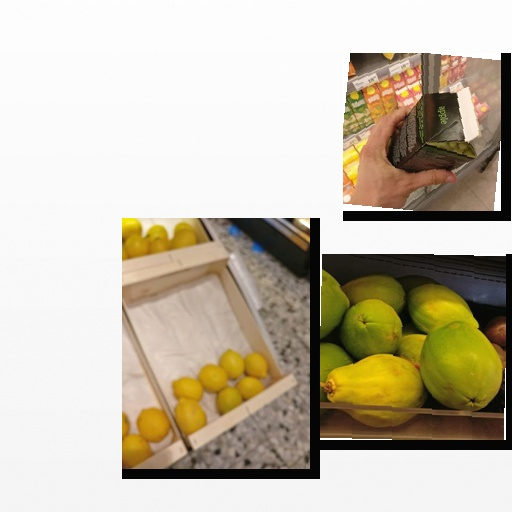
Food items: lemon, apple_juice, papaya